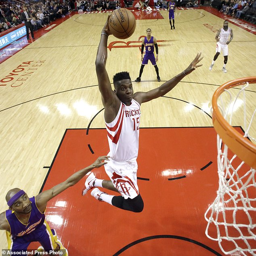
basketball player goes up to dunk as basketball small forward defends during the first half of a basketball game .